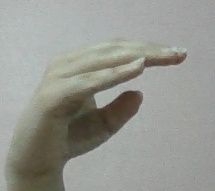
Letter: jeem